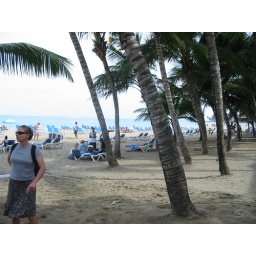
Rachel on Cabareta beach looking for more of that frozen coke in the glass bottles.